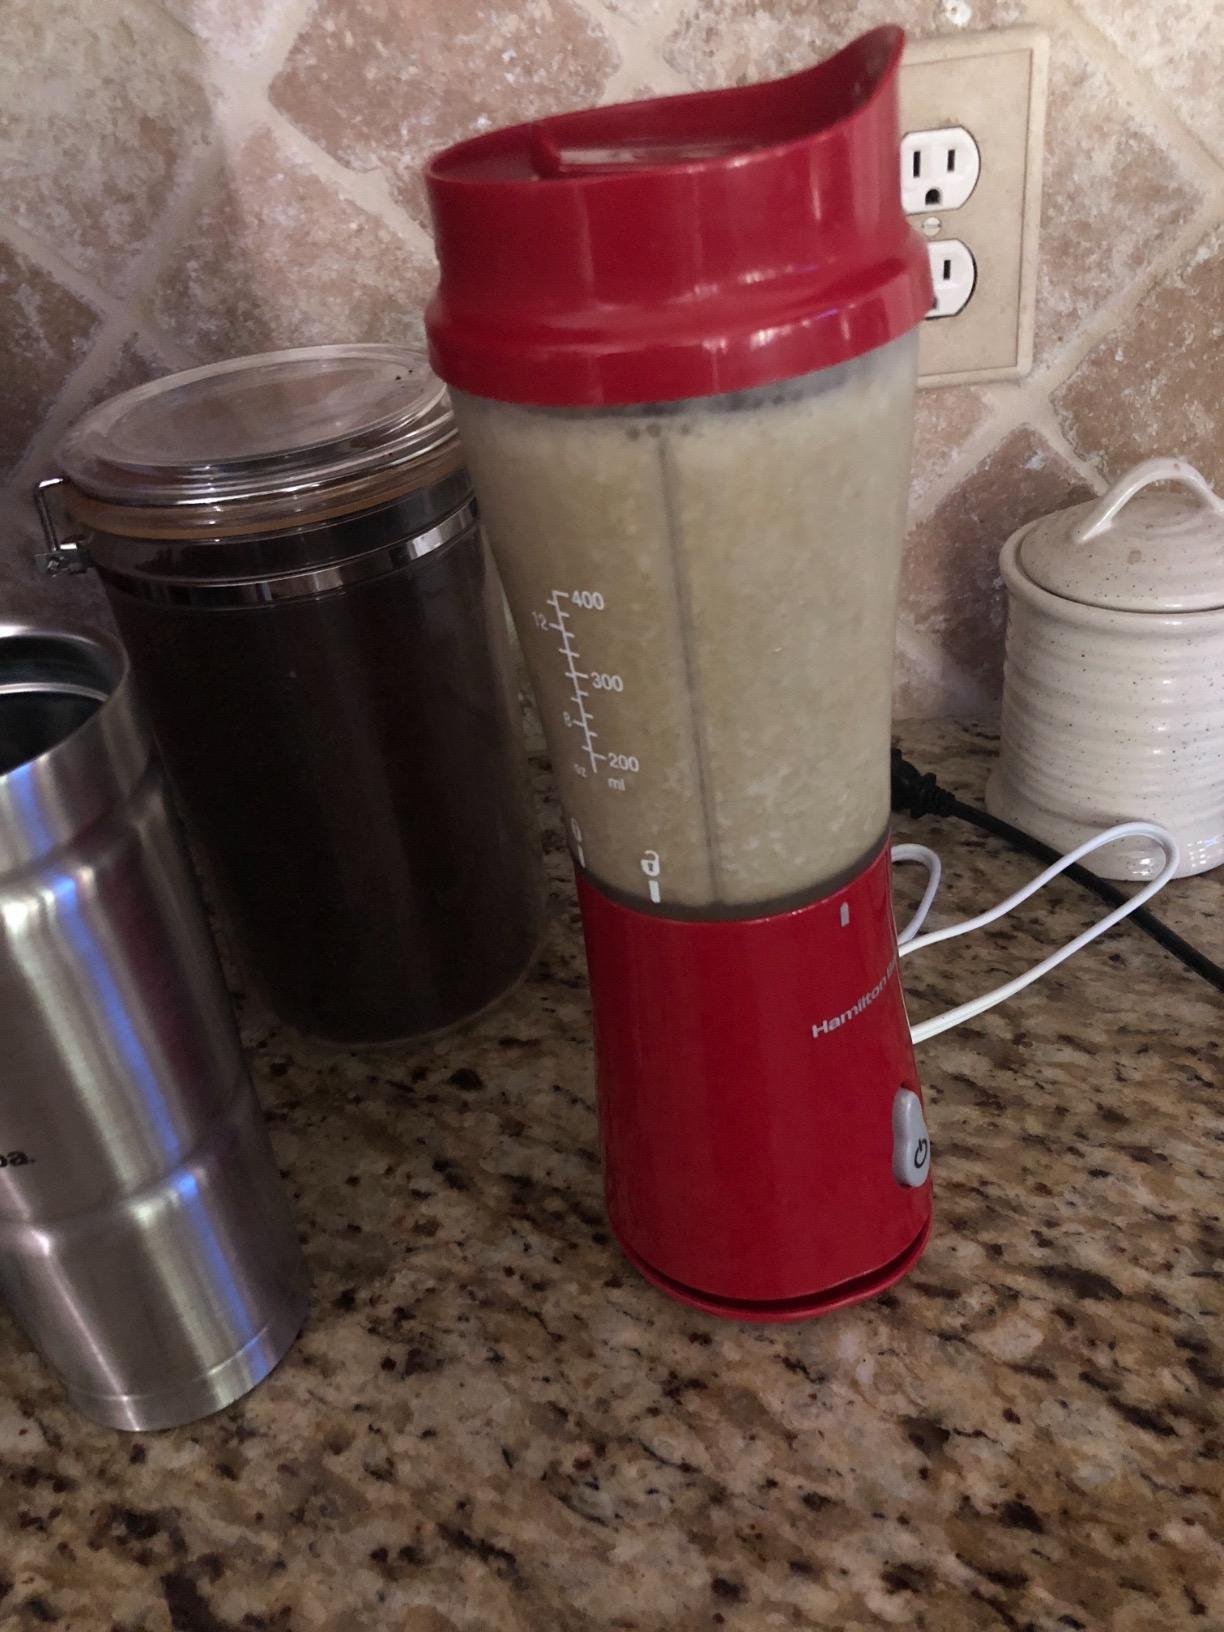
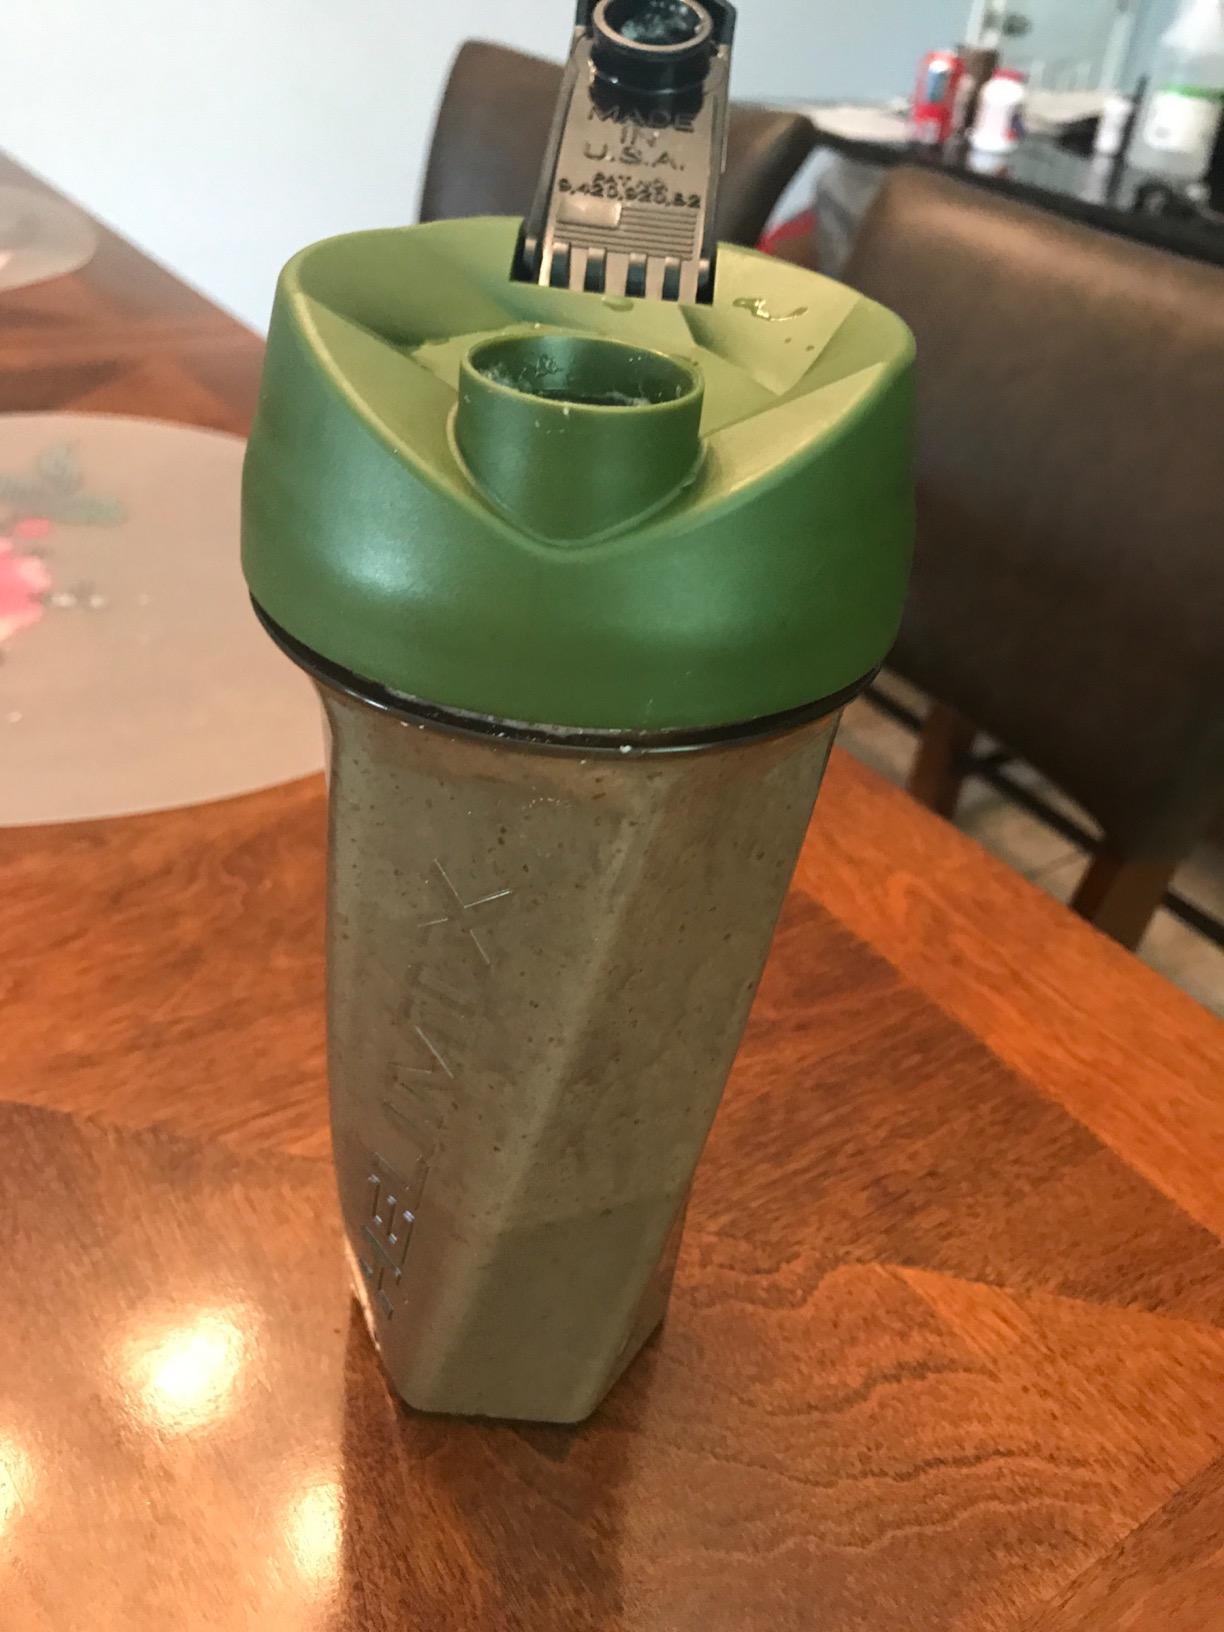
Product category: items_blender
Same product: no